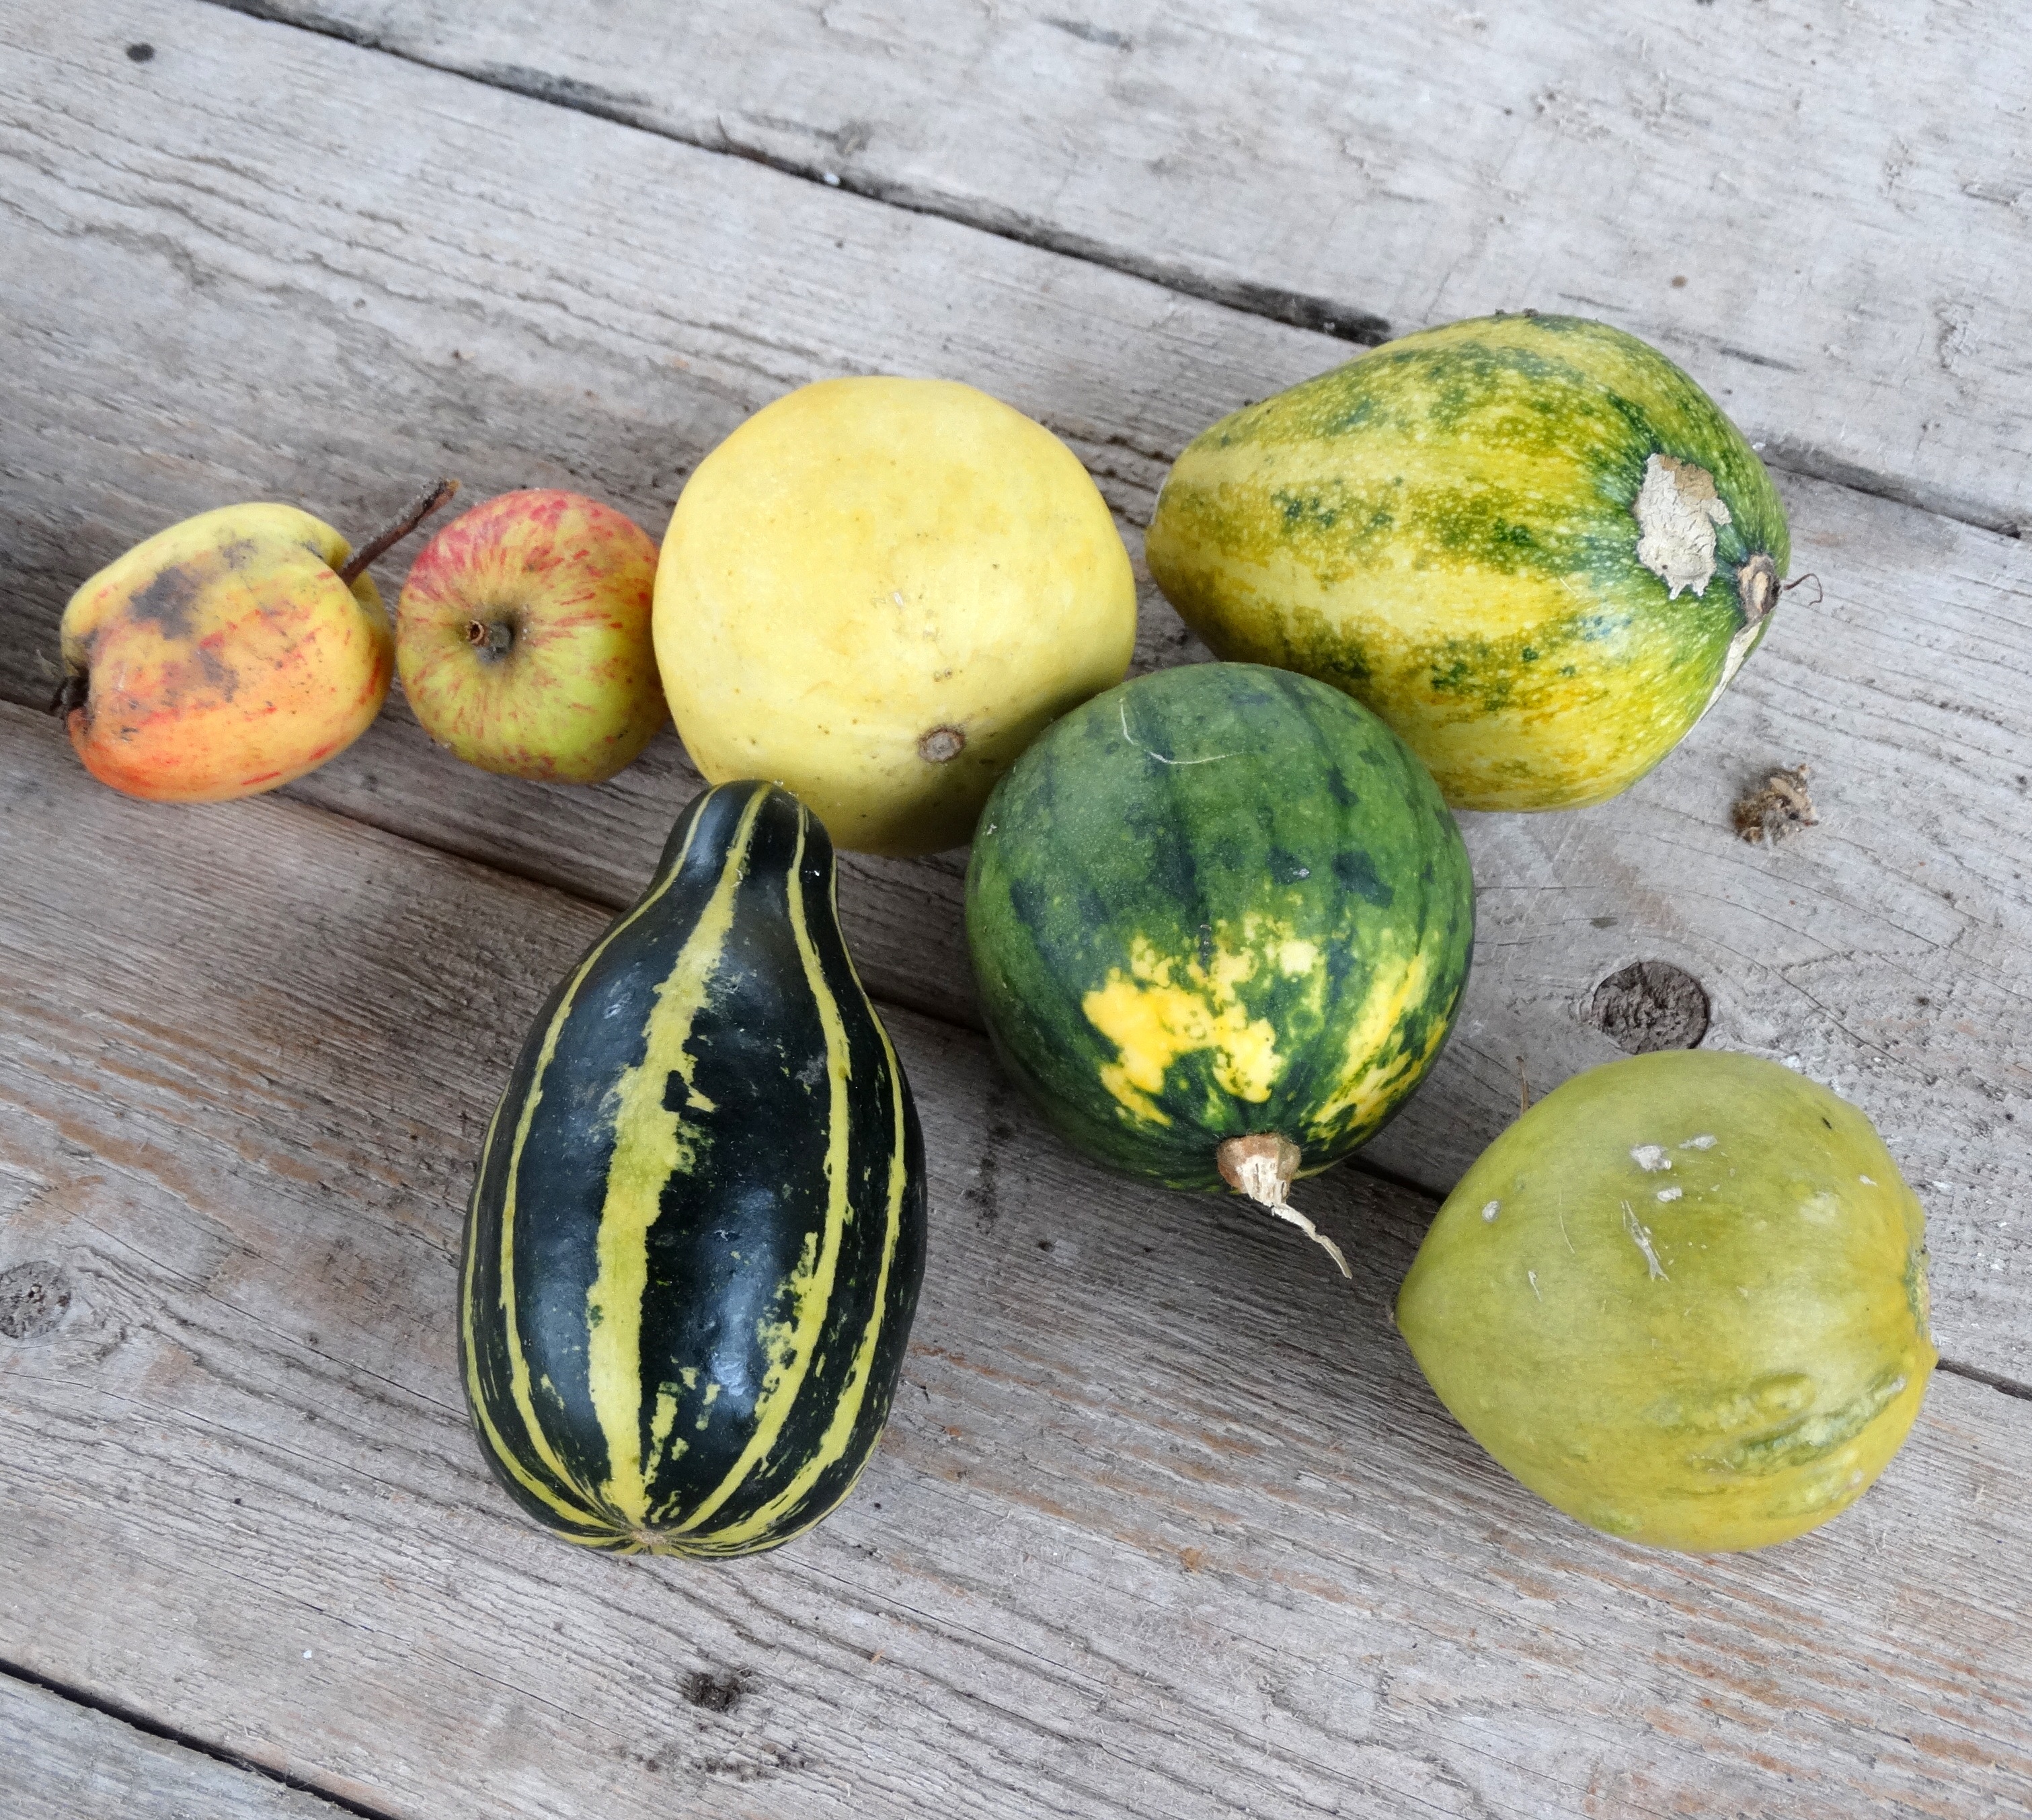
apple, plant, fruit, food, produce, vegetable, autumn, pumpkin, yellow, gourd, flowering plant, land plant, cucumber gourd and melon family